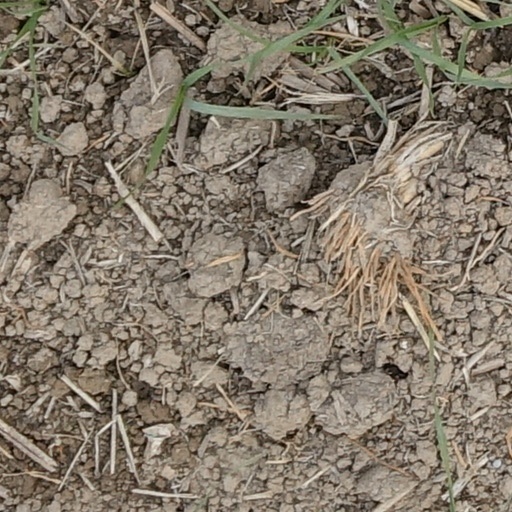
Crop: wheat